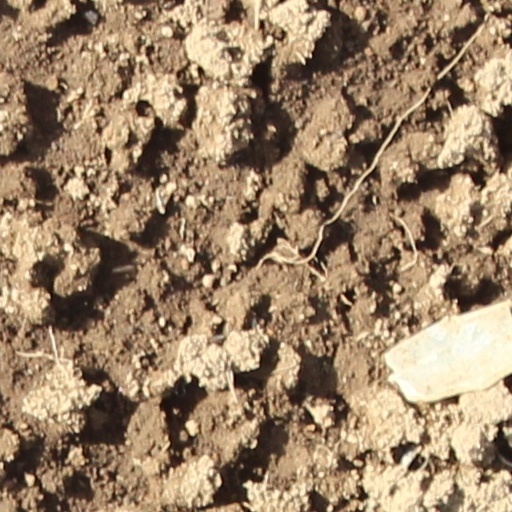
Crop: wheat